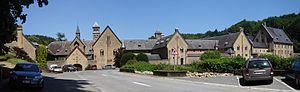
Extérieur de l'abbaye d'Orval (Belgique), vue du sud.